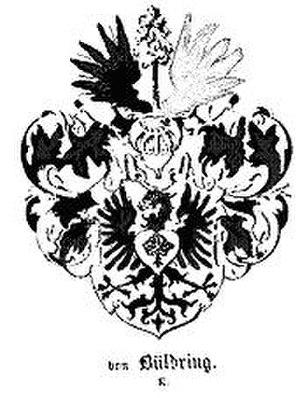
Armes des Buldring-Bilderling copiée d'un livre de Arvid Klingspor édité en 1882.
Le baron Peter von Bilderling, était un ingénieur, officier du Génie de l’armée impériale russe.